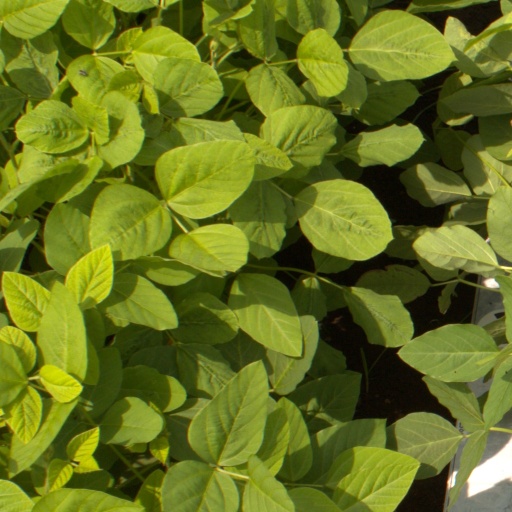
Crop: soybean